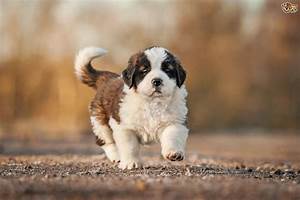
Label: dog